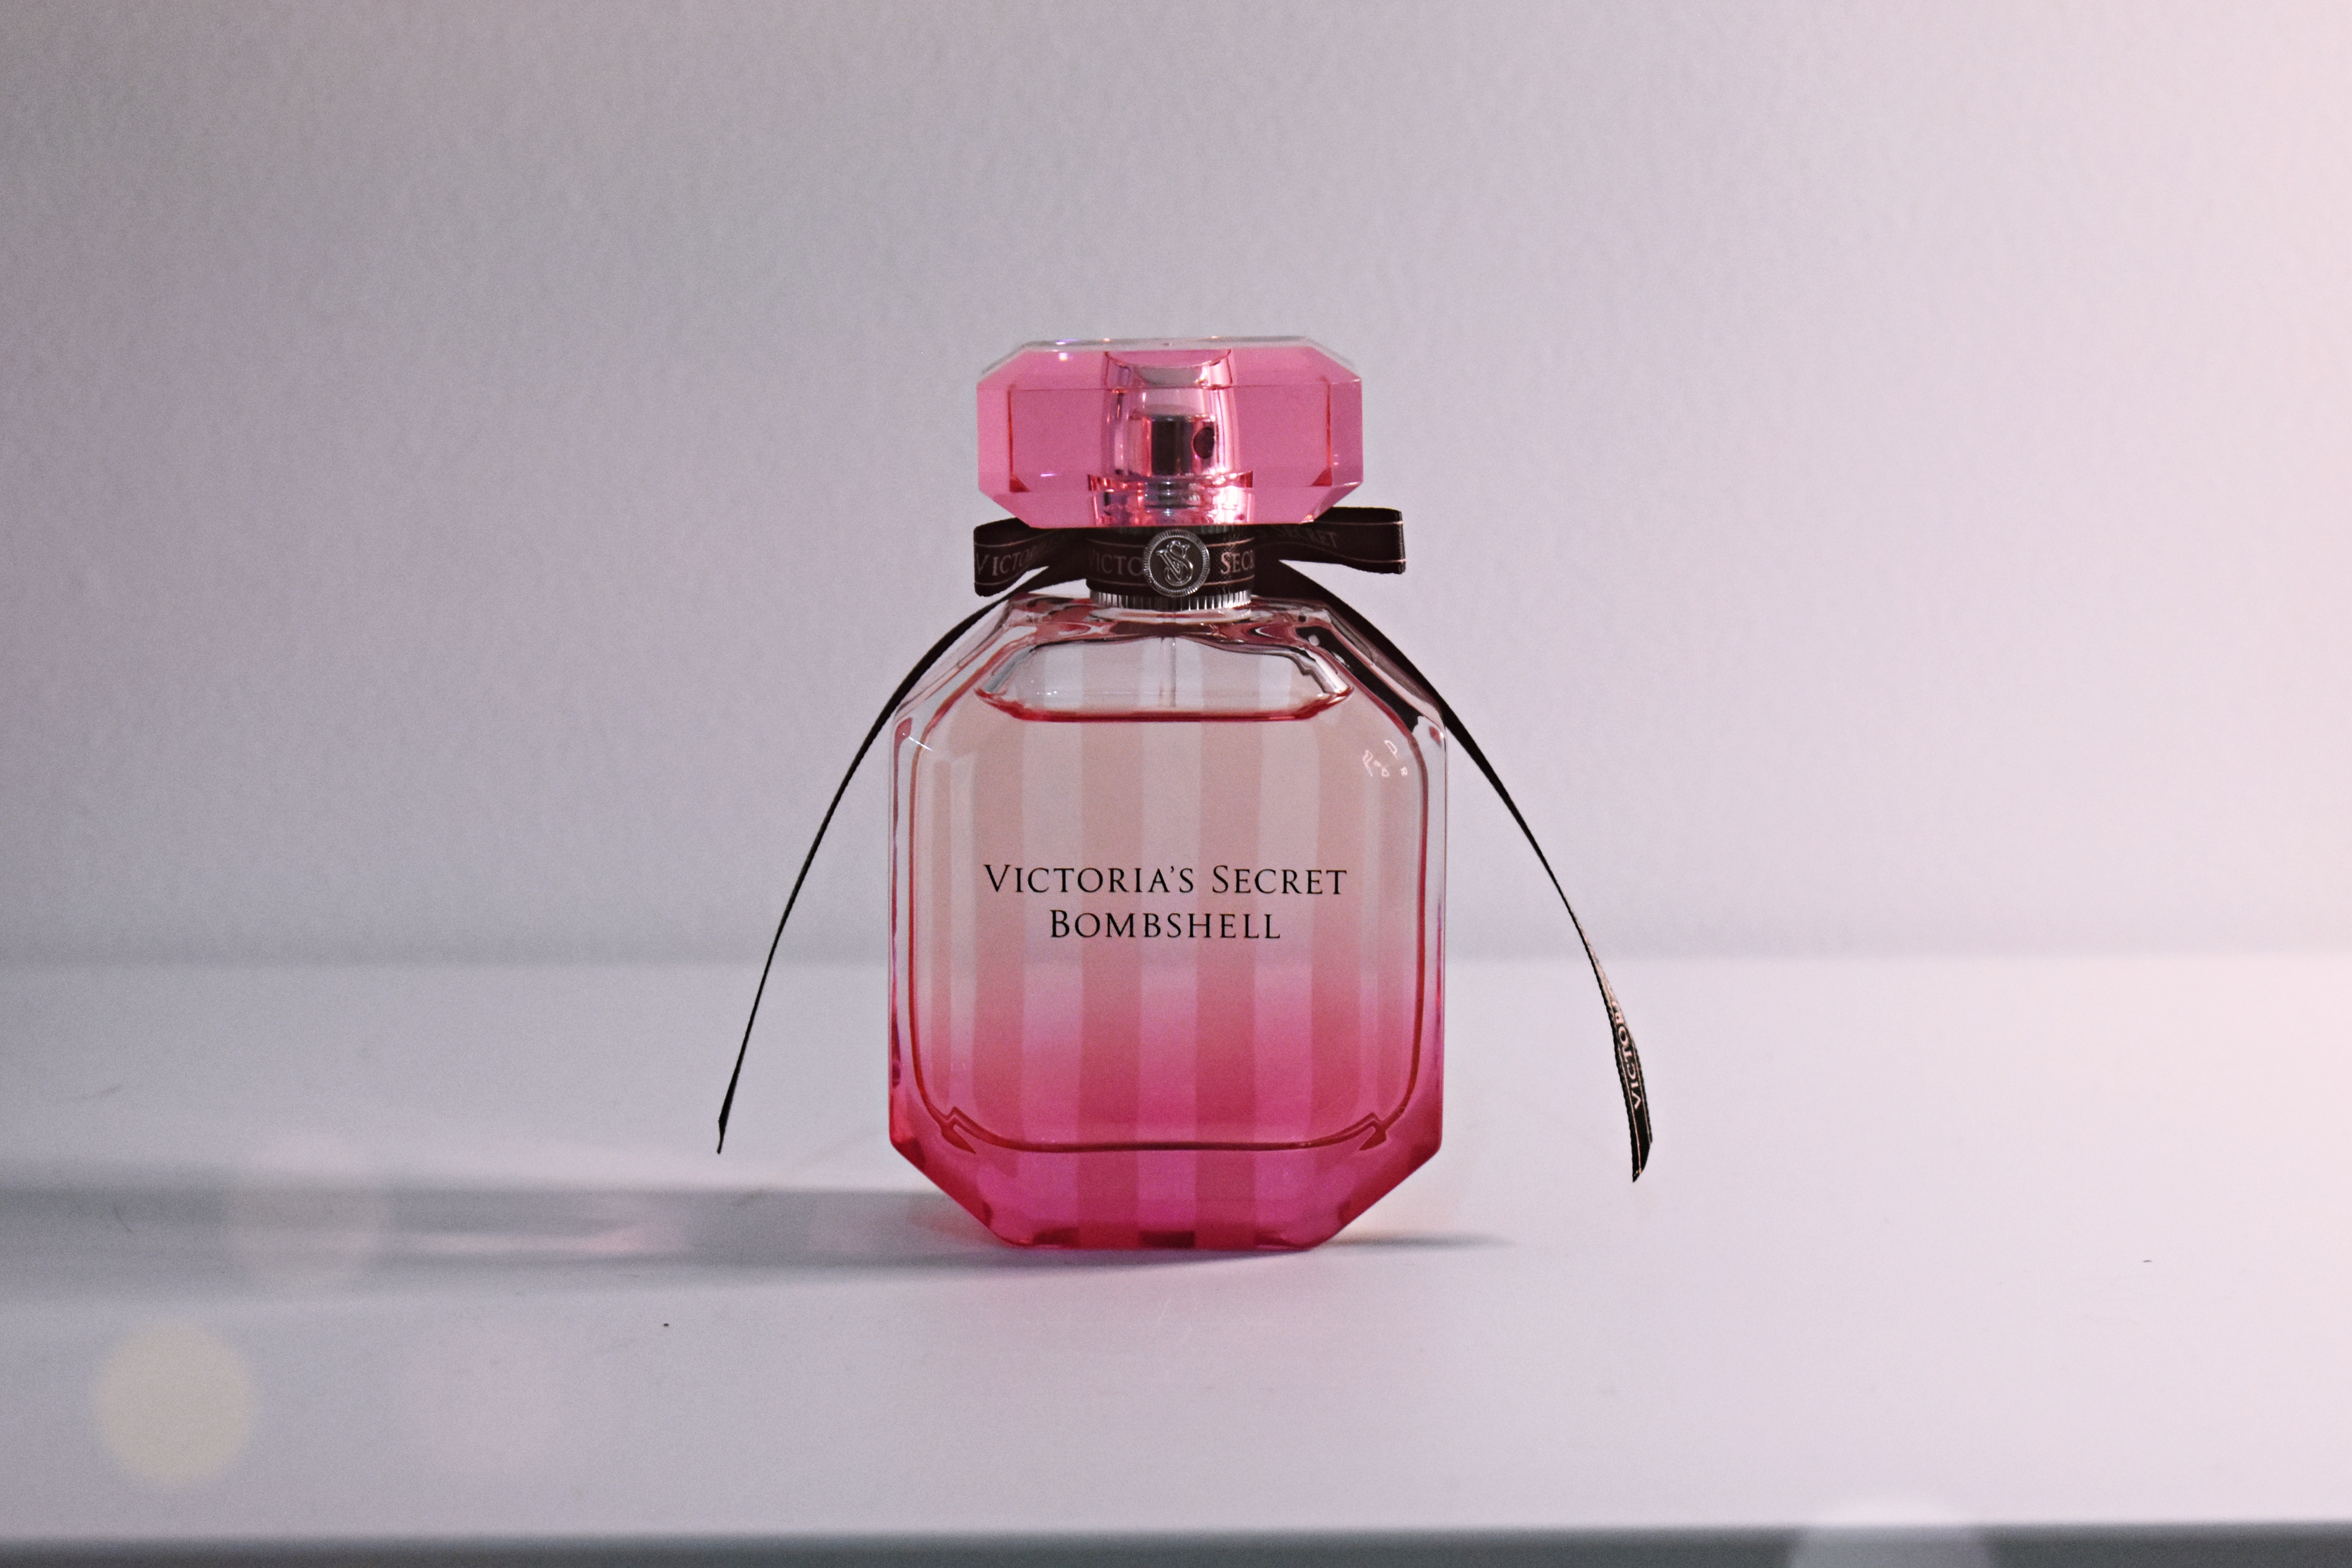
bottle, product, pink, perfume, glass bottle, water, drinkware, liquid, Material property, fluid, glass, spray, magenta, water bottle, tableware, solution